Hugo Silva (actor)

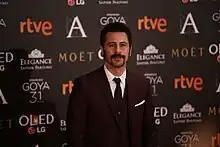
Silva attending the 31st Goya Awards in 2017

In the late 1990s, he had the opportunity to participate in the Spanish television program "Crónicas marcianas", helping him obtain some recognition. He was then given a leading role hit television series "Al salir de clase", based on the lives of Spanish high school students.